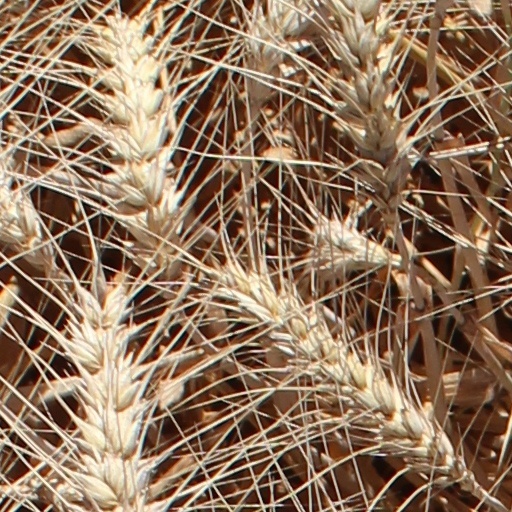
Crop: wheat